Henry Leavitt Ellsworth

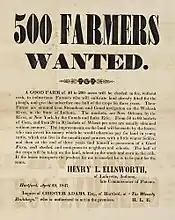
Broadside advertising sale by Ellsworth of parcels of his western lands, Lafayette, Indiana, 1847

Acting as Patent Commissioner, Ellsworth made a decision that profoundly affected the future of Hartford and Connecticut. The young Samuel Colt was struggling to establish a firm to manufacture his new revolver. Ellsworth became interested in Colt's invention, and in 1836 made the decision to issue Colt U.S. Patent No. 138. On the basis of Ellsworth's decision, Colt was able to raise some $200,000 from investors to incorporate the Patent Arms Manufacturing Company of Paterson, New Jersey, the forerunner of the mighty Colt arms manufacturing empire.